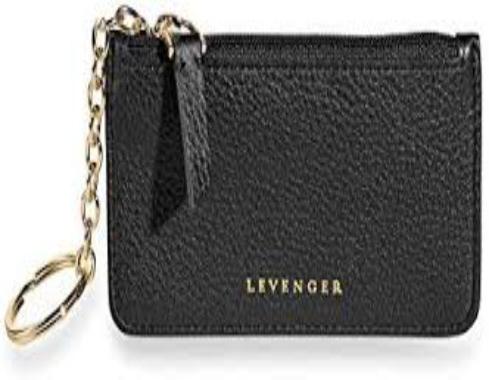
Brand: levenger
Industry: Necessities